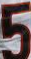
Number: 5